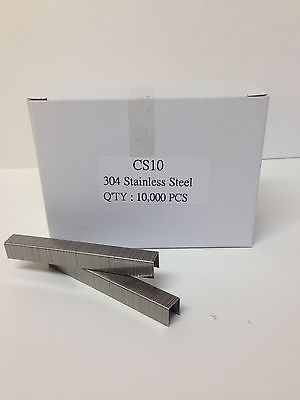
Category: stapler